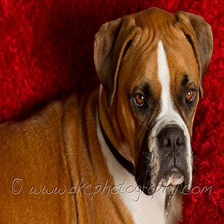
Species: dog
Breed: boxer